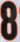
Number: 8